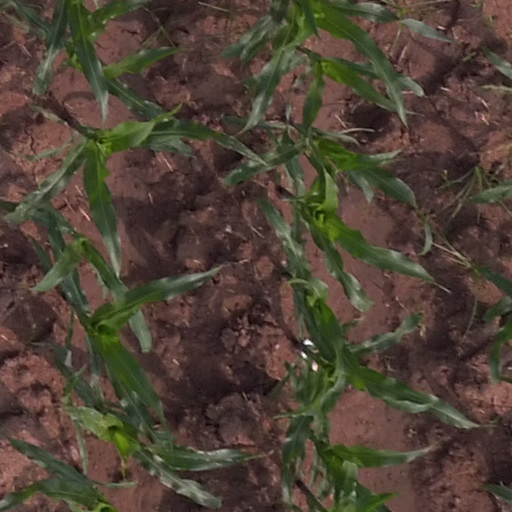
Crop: maize; corn